George Granville, 1st Baron Lansdowne

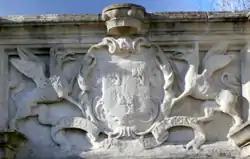
Heraldic achievement of George Granville, 1st Baron Lansdowne, detail from parapet of Queen Anne's Walk, Barnstaple, Devon, completed "circa" 1713. Motto of Granville, Baron Lansdowne: "Deo, Patriae, Amicis" ("For God, my Country and Friends"). The motto of his uncle John Granville, 1st Earl of Bath was: "Futurum invisibile" ("The future is unseen")

In 1714 Queen Anne was succeeded by the Hanoverian King George I, who favoured the Whigs. Almost all the Tories who held office under Anne were dismissed, including Lord Lansdown. Embittered, he began a secret correspondence with the Jacobite Old Pretender "James III". On 6 October 1721 James, who refused to recognise his peerage "Baron Lansdown" bestowed by Queen Anne, created him "Lord of Lansdown"," Viscount [ ]" and "Earl of Bath" in the Jacobite Peerage of England, with remainder to his heirs male. On 3 November 1721 James created him "Duke of Albemarle", "Marquis Monck and Fitzhemmon", "Earl of Bath", "Viscount Bevel", and "Baron Lansdown of Bideford" in the Jacobite Peerage of England, which supposed titles had no legal validity in the Kingdom of Great Britain. One of these titles referred to his family's supposed descent (officially confirmed to the 1st Earl of Bath by warrant of King Charles II in 1661) from Richard I de Grenville (d.post 1142) of Neath Castle, one of the Twelve Knights of Glamorgan and a brother and follower of Robert FitzHamon the Norman conqueror of Glamorgan. The titles Monck and Albemarle referred to the fact that the 1st Earl of Bath had been granted reversion of his cousin Monck's Dukedom of Albemarle, should the Duke have died without male progeny. The title "Lansdown" referred to Lansdown Hill near Bath in Somerset where his grandfather Sir Bevil Grenville had met his heroic death at the Battle of Lansdown in 1643. The titles created on 3 November 1721 were with remainder to the heirs male of his body, whom failing to his brother, Bernard Granville, and the heirs male of his body.